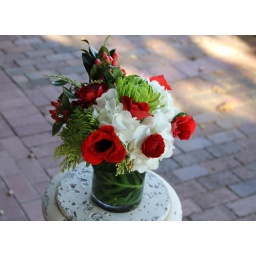
Red anenomes, ranunculus, and hypercium with white hydrangea, green spider mums and cedar in a leaf lined vase.